Austrocortinarius australiensis

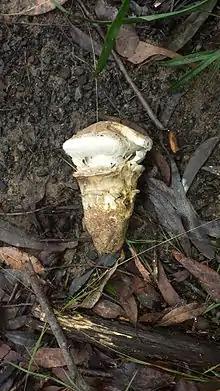
Immature mushroom covered in cortina

The fruitbodies of this fungus have convex to flattened caps with diameters typically in the range , although specimens up to have been noted. There is no discernible odour. The cap colour is whitish with brown tints, and ragged fragments of the partial veil often remain attached to the cap margin. The stipe is bulbous, with dimensions of long and , although it is often much smaller than this. The gills on the cap underside have an initially adnate attachment to the stipe and pale straw colour; later, the gill attachment becomes sinuate to nearly free, and colour deepens to rusty brown as the spores mature. The gills can be up to deep. Remnants of a ring often persist on the stipe until maturity, as well as bits of the universal veil that once enclosed the immature mushroom. The ring is often stained dark brown from the spores falling from the gills. The ellipsoid to almond-shaped spores measure 10–13 by 5.4–6.9 μm, and turn yellowish brown in KOH. Western Australian specimens have slightly larger spores, averaging 11.1 by 5.9 μm.